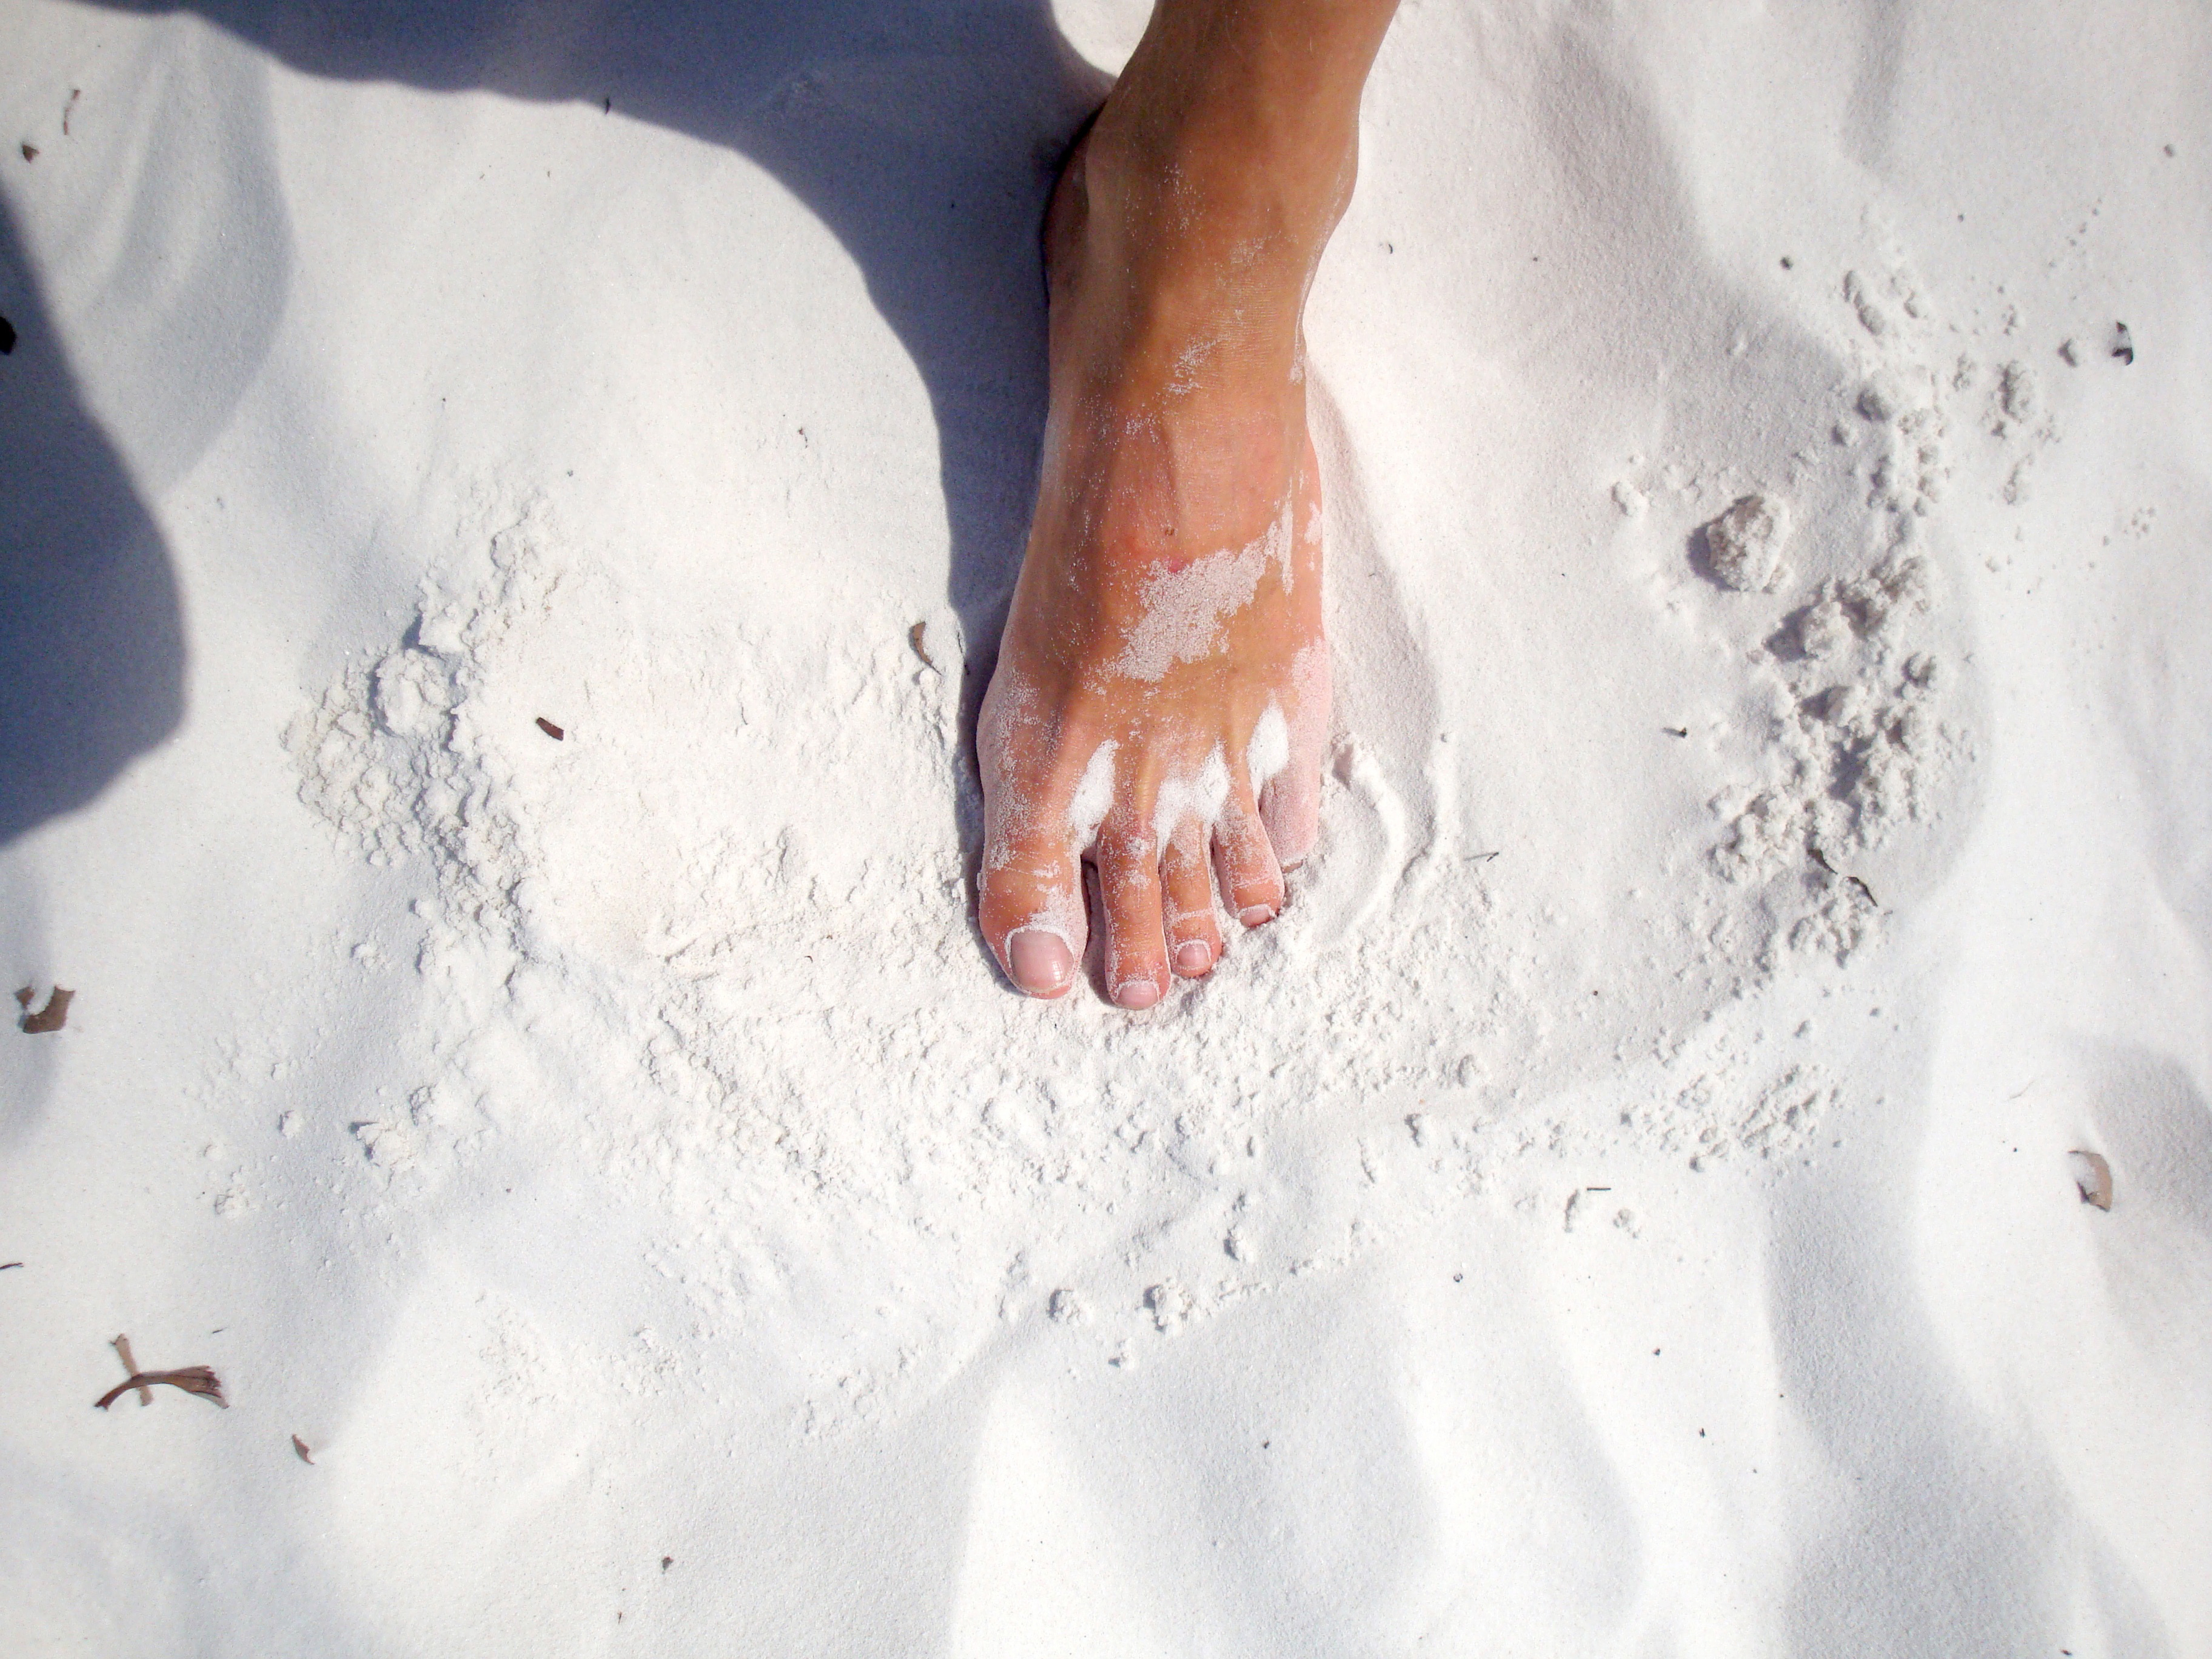
white, powder, sand, beach, sea, ocean, foot, footstep, warm, summer, sun, holidays, vacation, latin america, caribbean, mexico, brazil, rio, tropical, sailing, exotic, island, dunes, sand dunes, beach club, happiness, happy, joy, dream, delight, enjoy, peace, relaxation, wellness, paradise, loneliness, robinson, adventure, survival, hand, leg, finger, wedding dress, dress, nail, barefoot, bridal clothing, bride, gesture